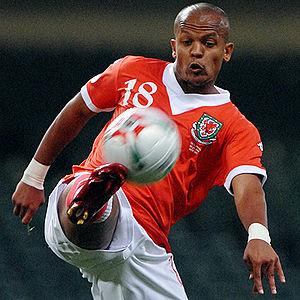
Robert Earnshaw est un footballeur gallois d'origine zambienne, né le 6 avril 1981 à Mufulira en Zambie. Il évolue au poste d'attaquant et compte 59 sélections et 16 buts de 2002 à 2012 avec l'équipe galloise.